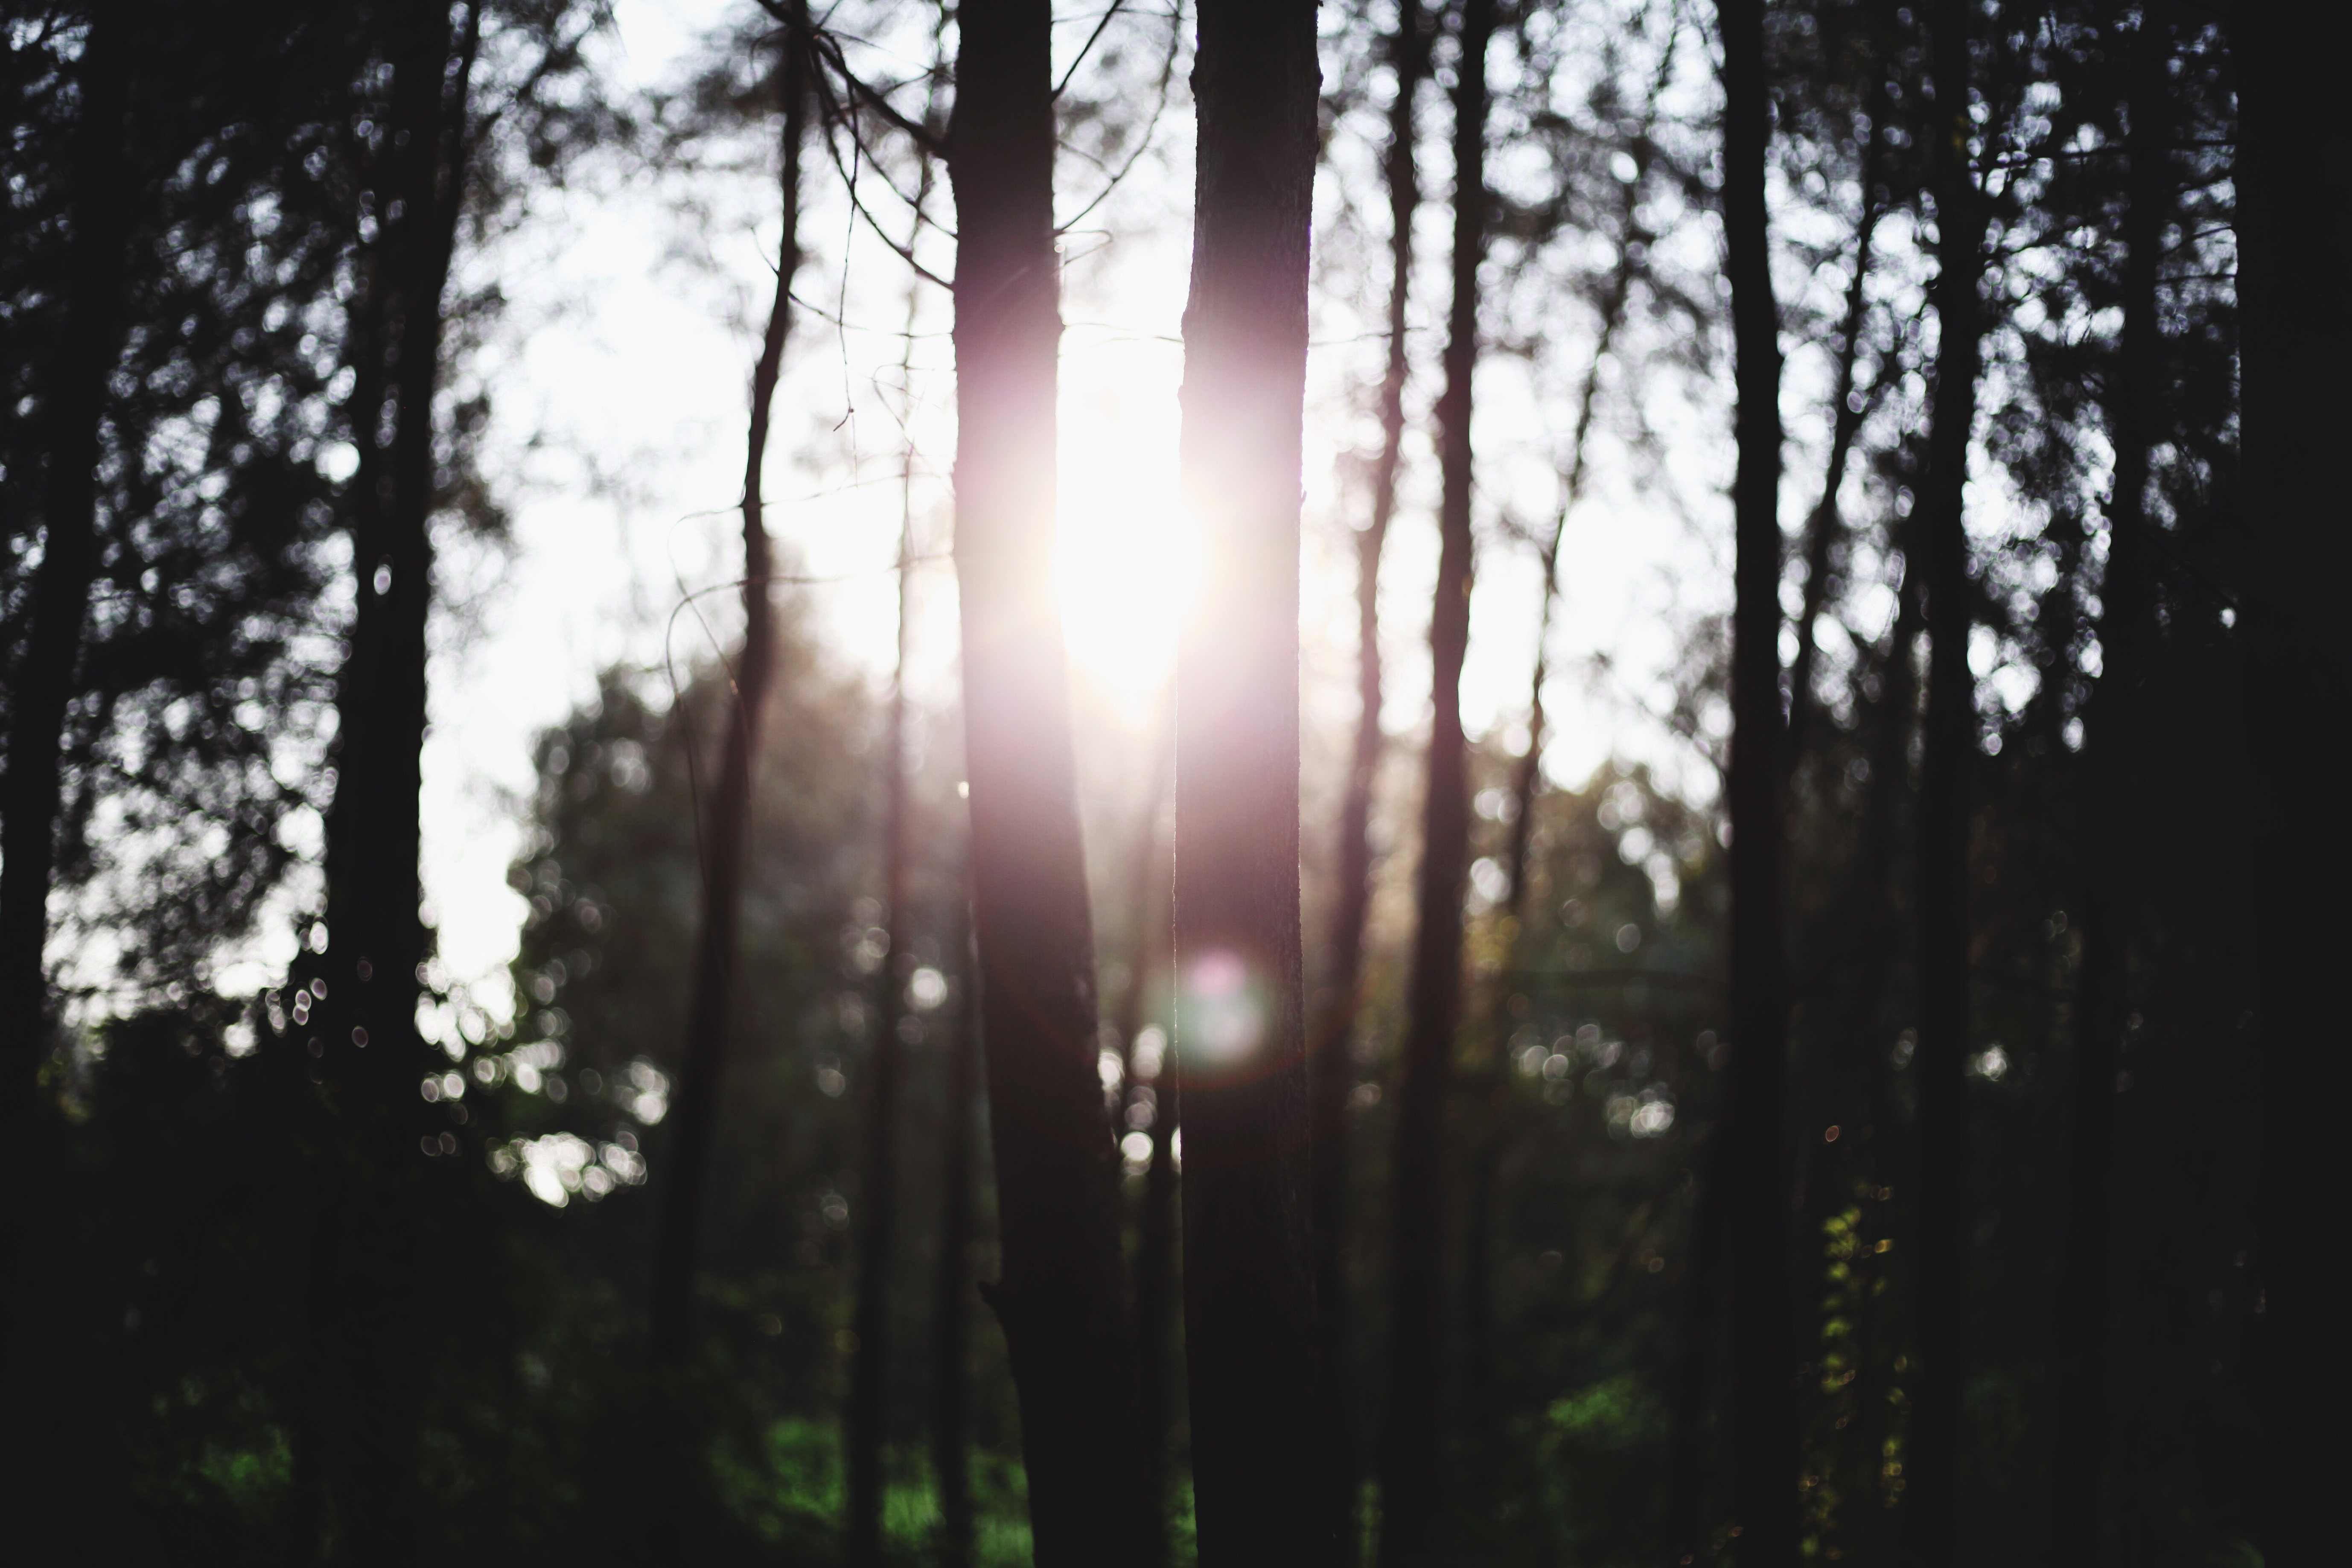
tree, nature, forest, branch, light, plant, sunlight, morning, leaf, reflection, darkness, habitat, natural environment, atmospheric phenomenon, woody plant